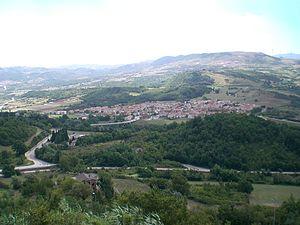
Conza della Campania est une commune italienne de la province d'Avellino dans la région Campanie en Italie.